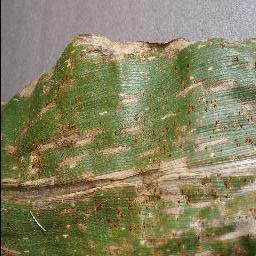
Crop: corn
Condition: (maize)_cercospora_spot_gray_spot